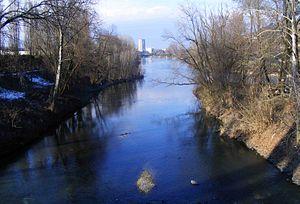
Le Sangone est un torrent du Piémont long d’environ 46 km, affluent de droite du Pô. Baigne le val Sangone, qui se trouve entre le val de Suse et le val Cluson.